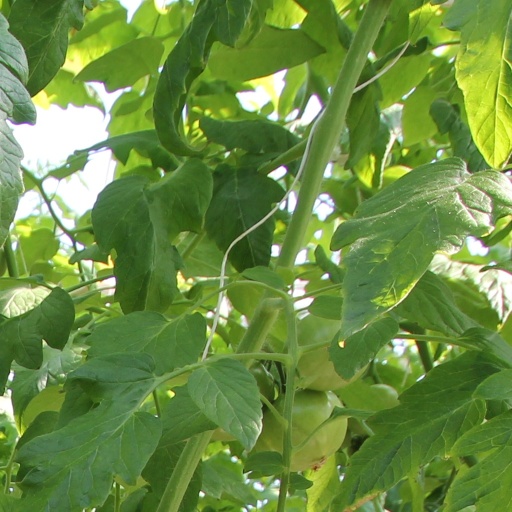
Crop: tomato